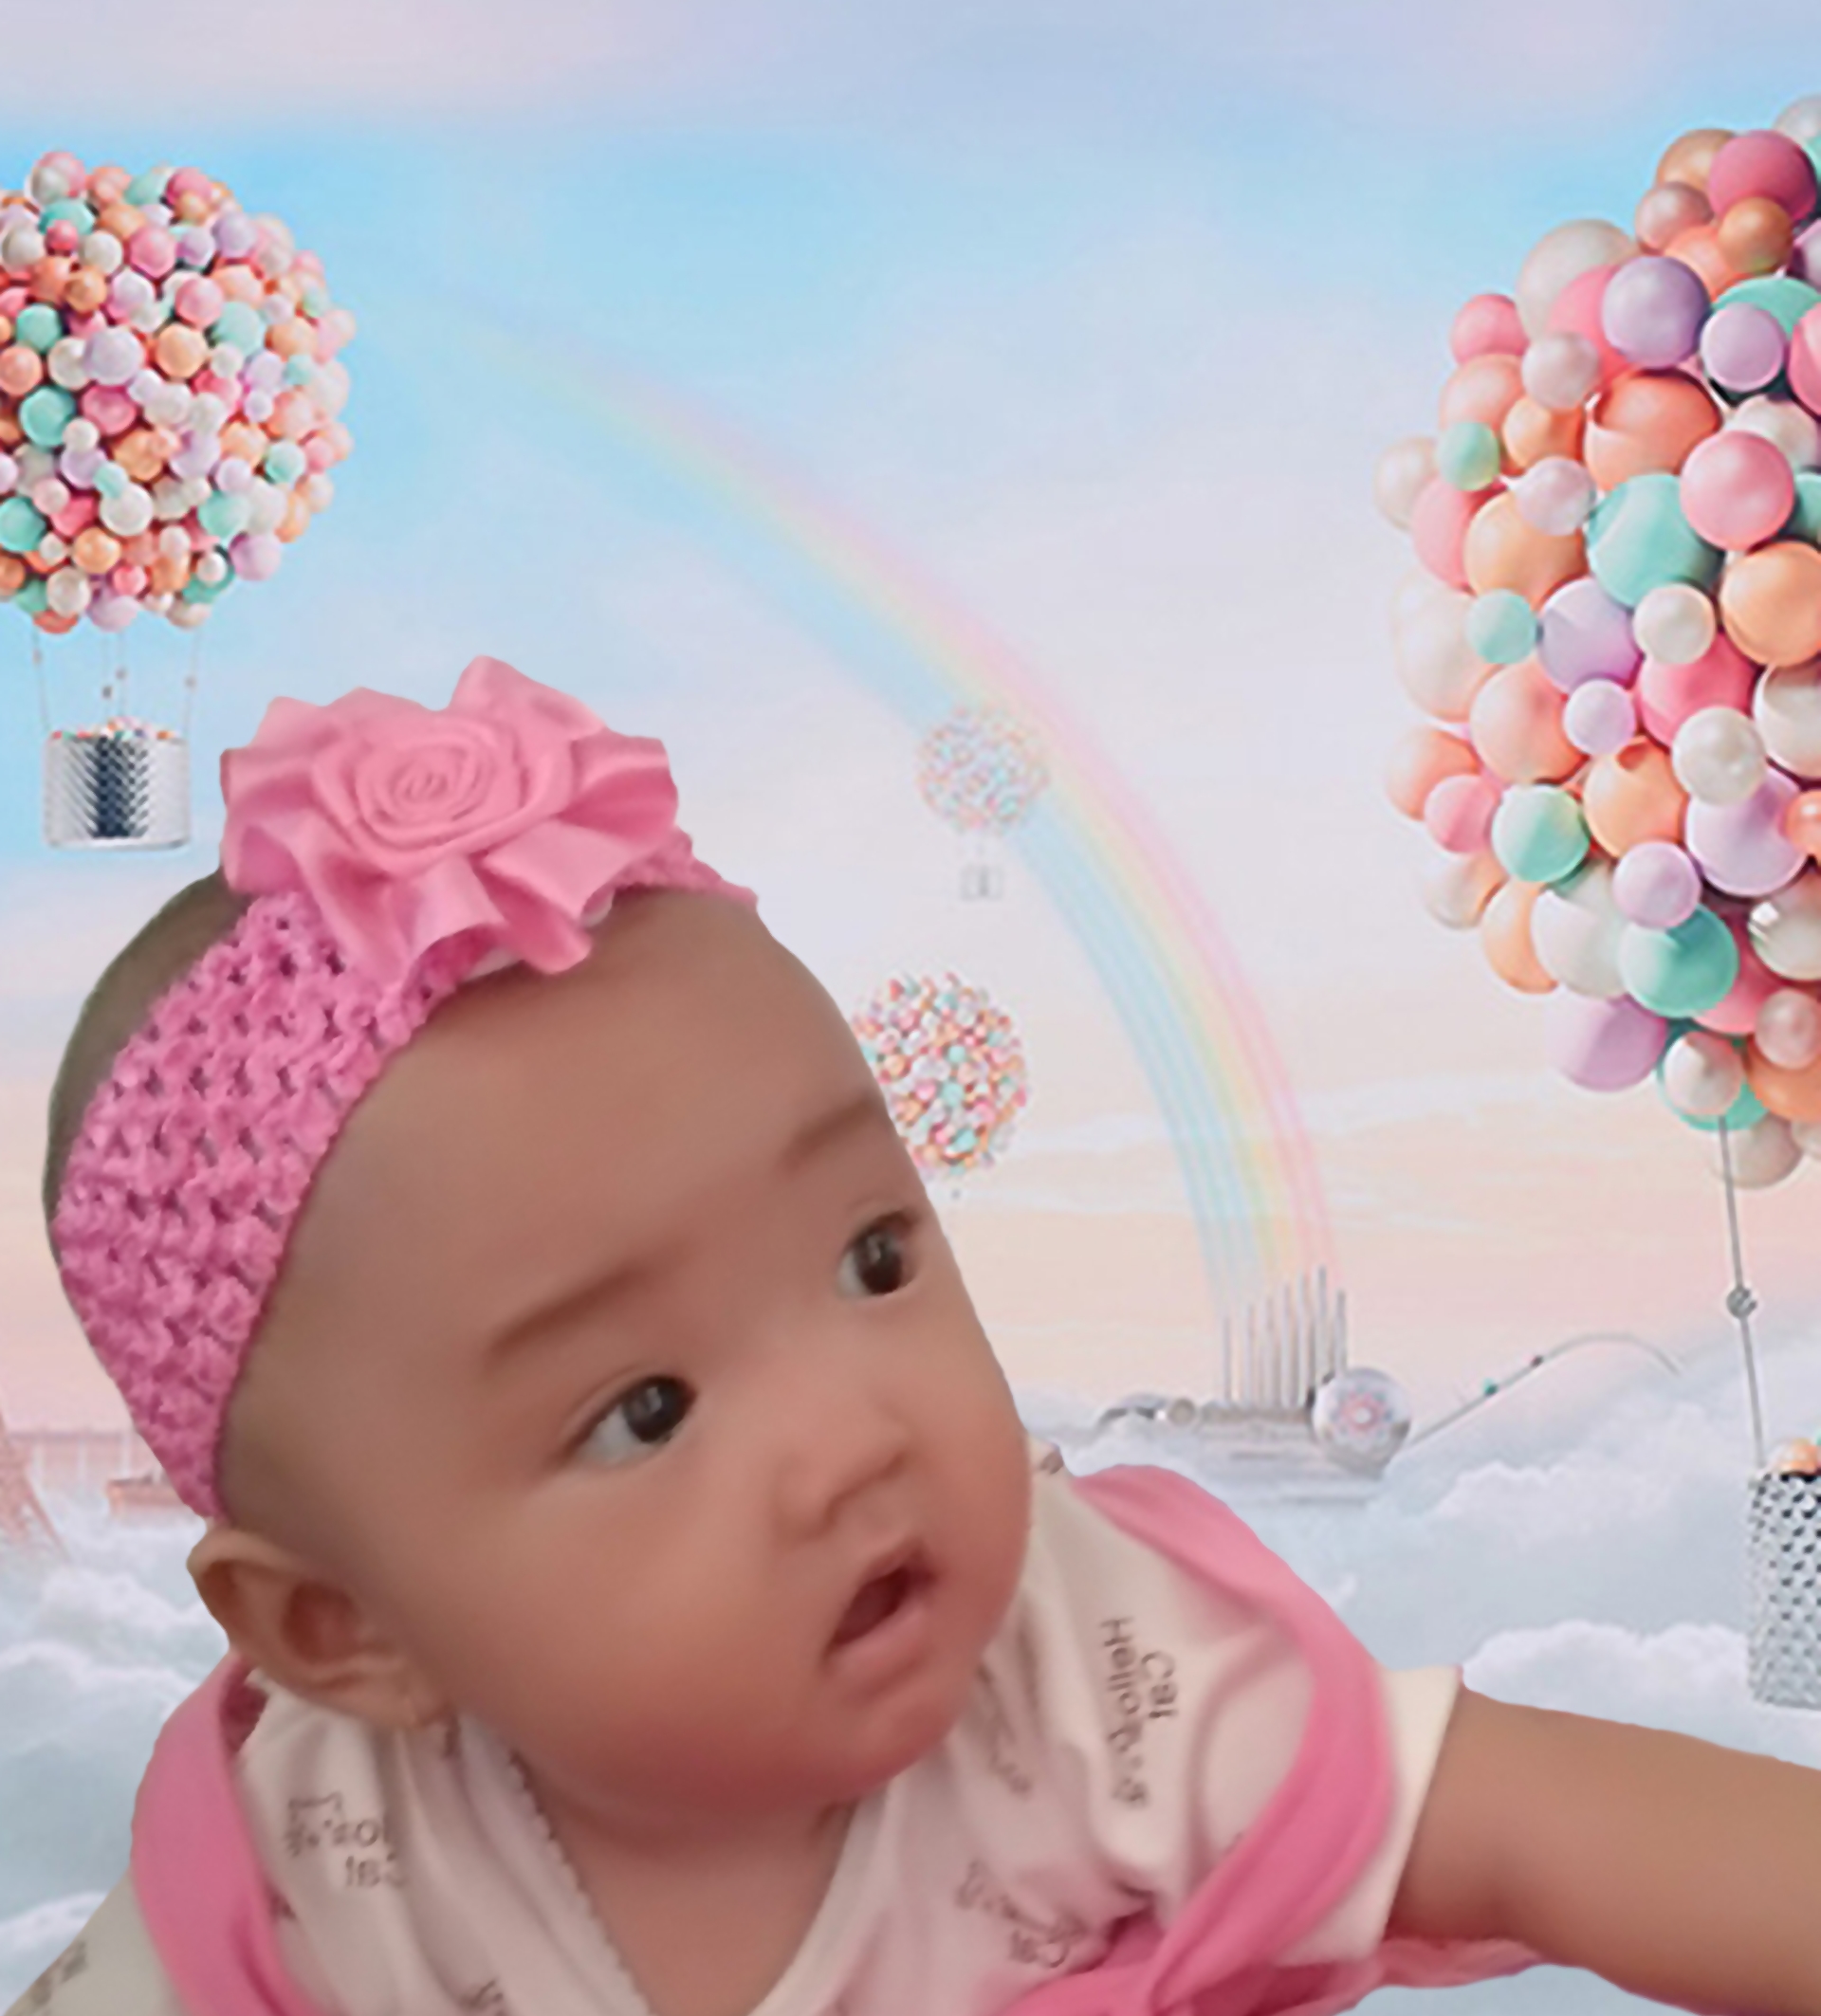
baby, cute, child, pink, sweetness, headgear, toddler, hair accessory, bonnet, headpiece, fashion accessory, beanie, cap, headband